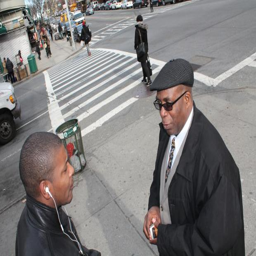
person , wants to represent neighborhood .